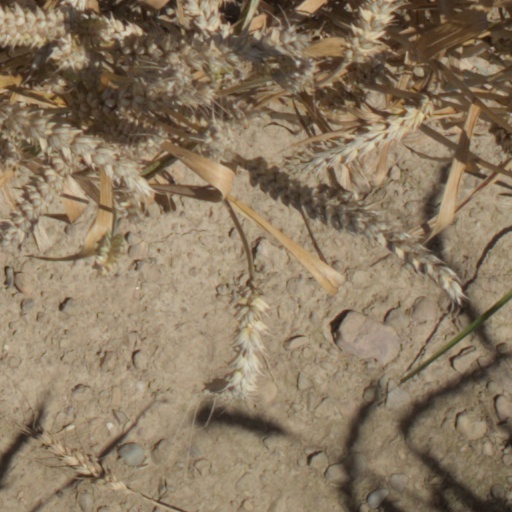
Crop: wheat